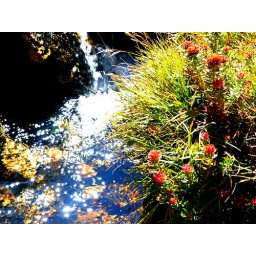
Pict2992 sun shining on a high mountain stream surrounded by red wild flowers